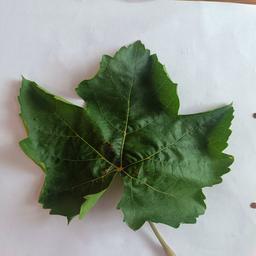
Label: Healthy Leaves